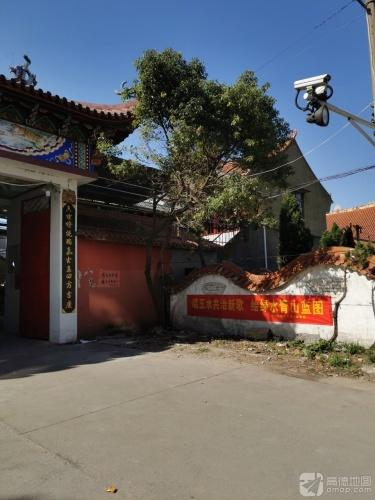
地标名称：明珠殿
所在城市：台州市·椒江区